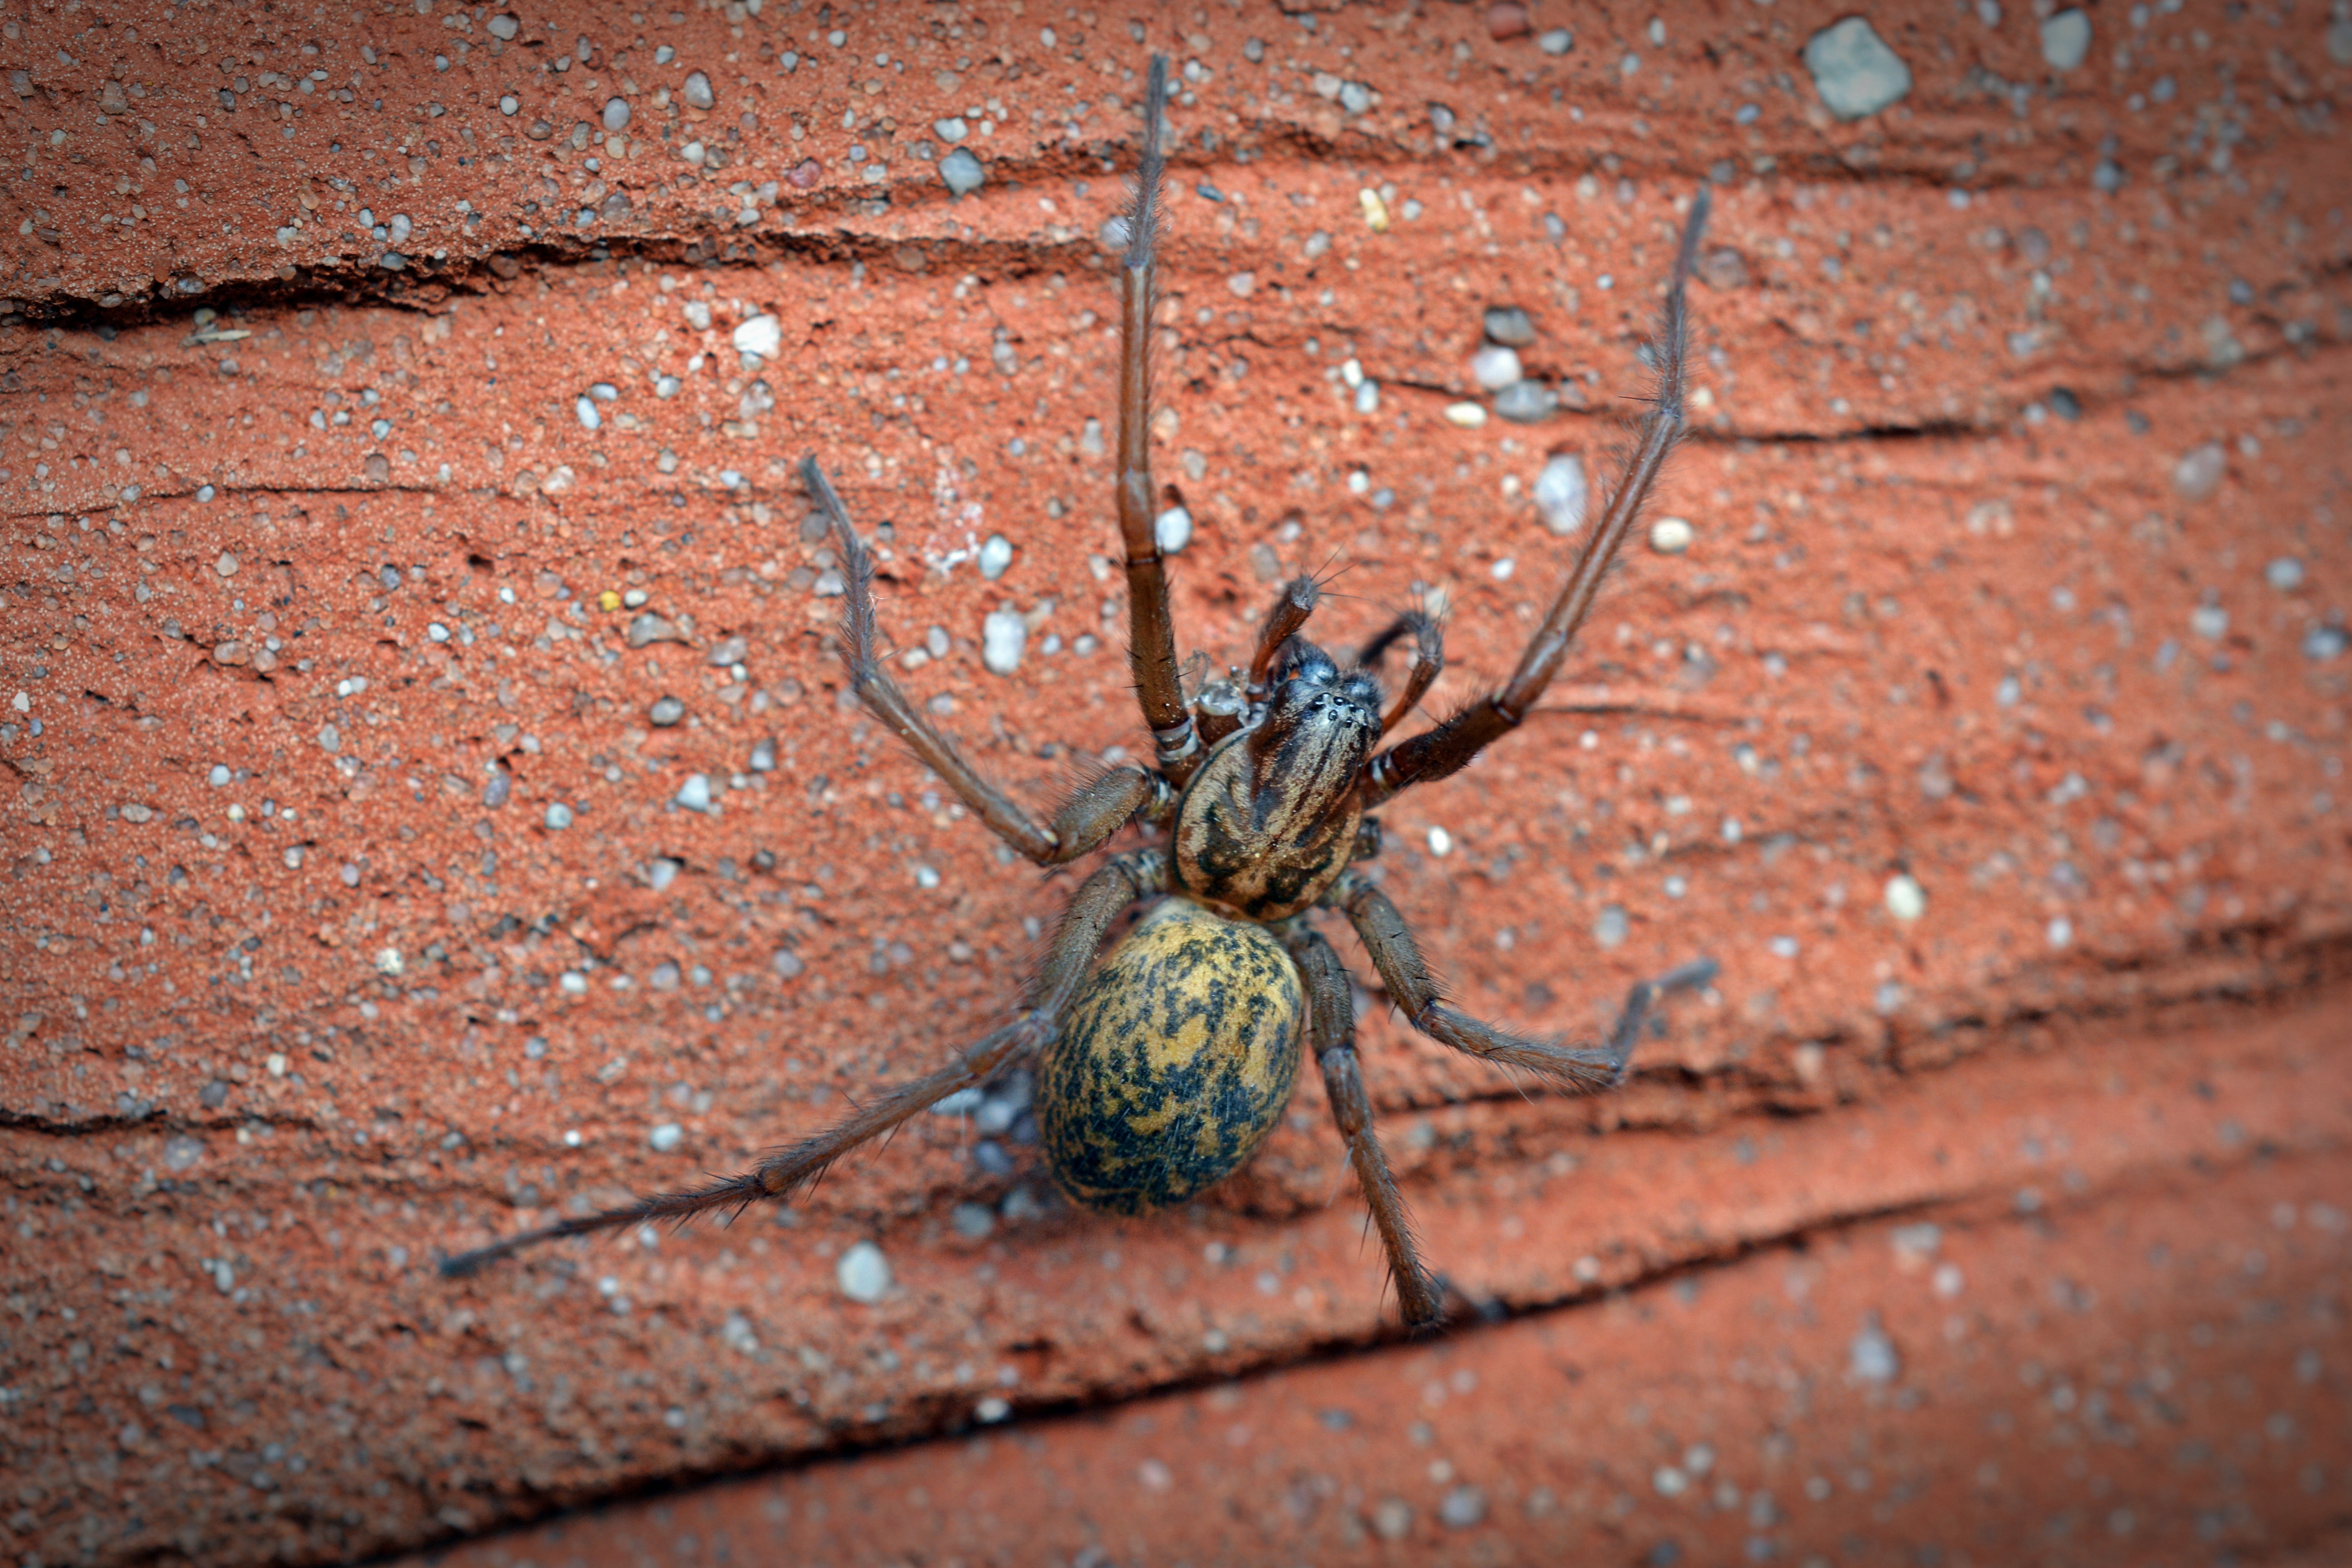
nature, animal, wildlife, insect, soil, close, fauna, invertebrate, close up, spider, arachnid, macro photography, arthropod, wolf spider, arachne, house spider, wide angle spider